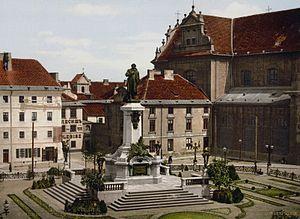
Varsovie est depuis 1596 la capitale de la Pologne et depuis 1999 le chef-lieu de la voïvodie de Mazovie. Elle est située sur la Vistule, à environ 320 km de la mer Baltique et des Carpates. Peuplée par plus d'1,8 million d'habitants, la capitale polonaise est aussi la plus grande ville du pays et la 8ᵉ plus grande de l'Union européenne. Varsovie se divise en dix-huit arrondissements.